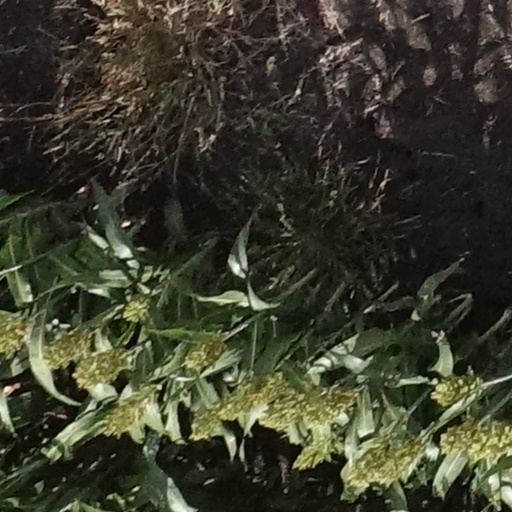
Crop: sorghum